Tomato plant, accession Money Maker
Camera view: horizontal (90 deg, fisheye); turntable rotation: 0 degrees
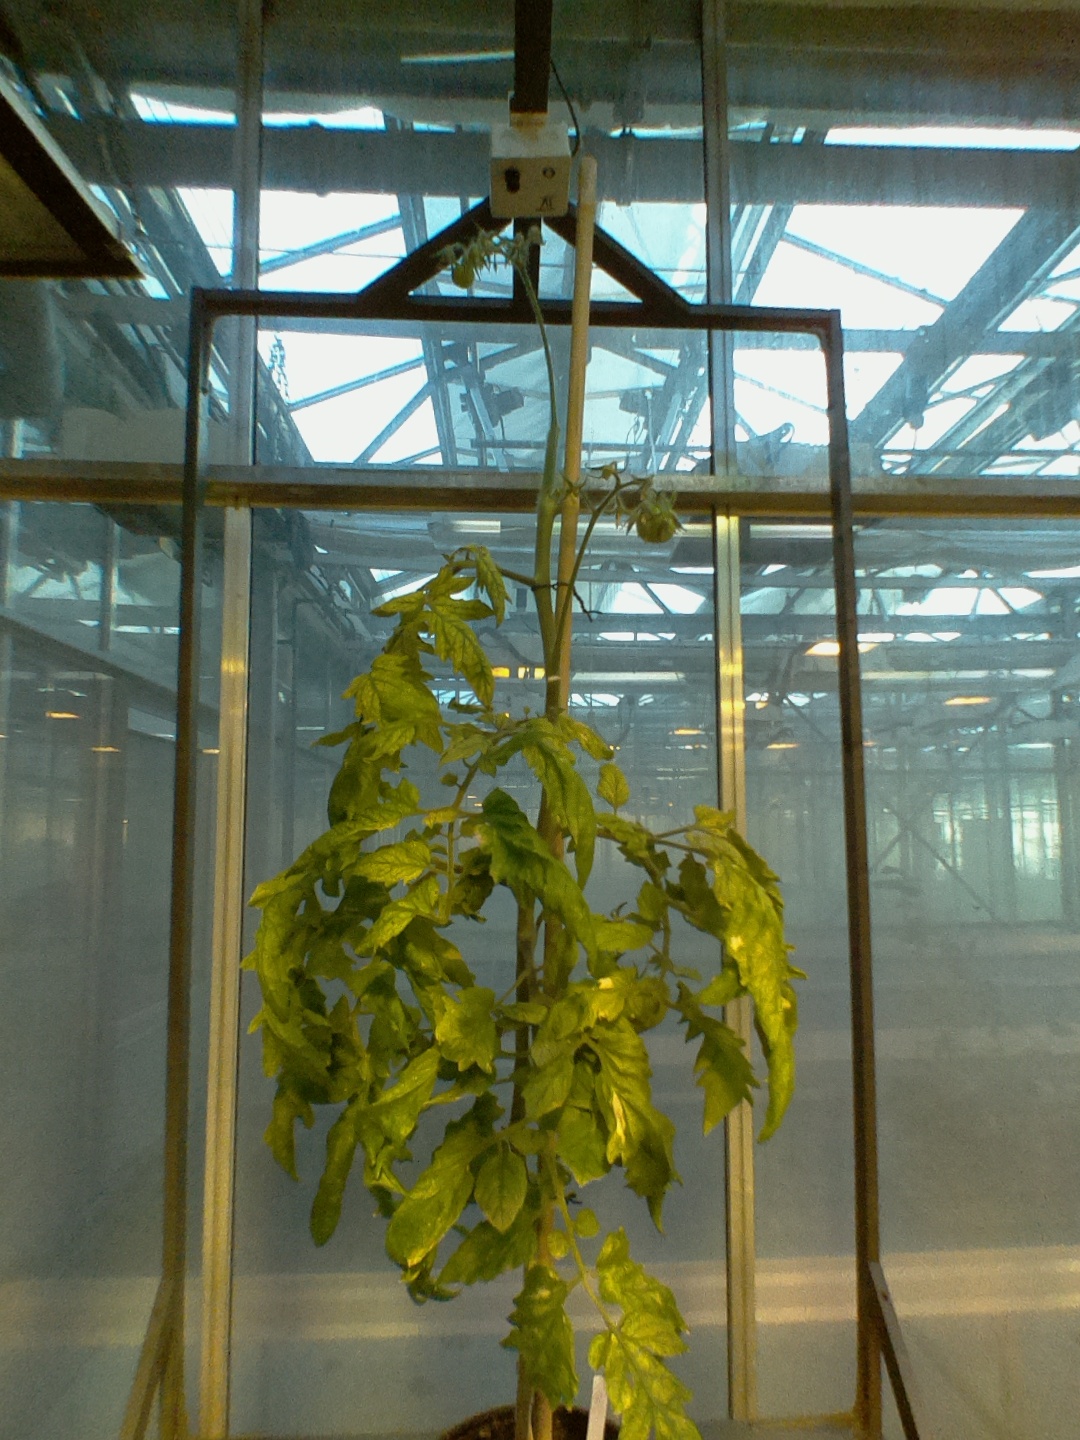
BBCH growth stage 77: 70%-80% of final fruit size